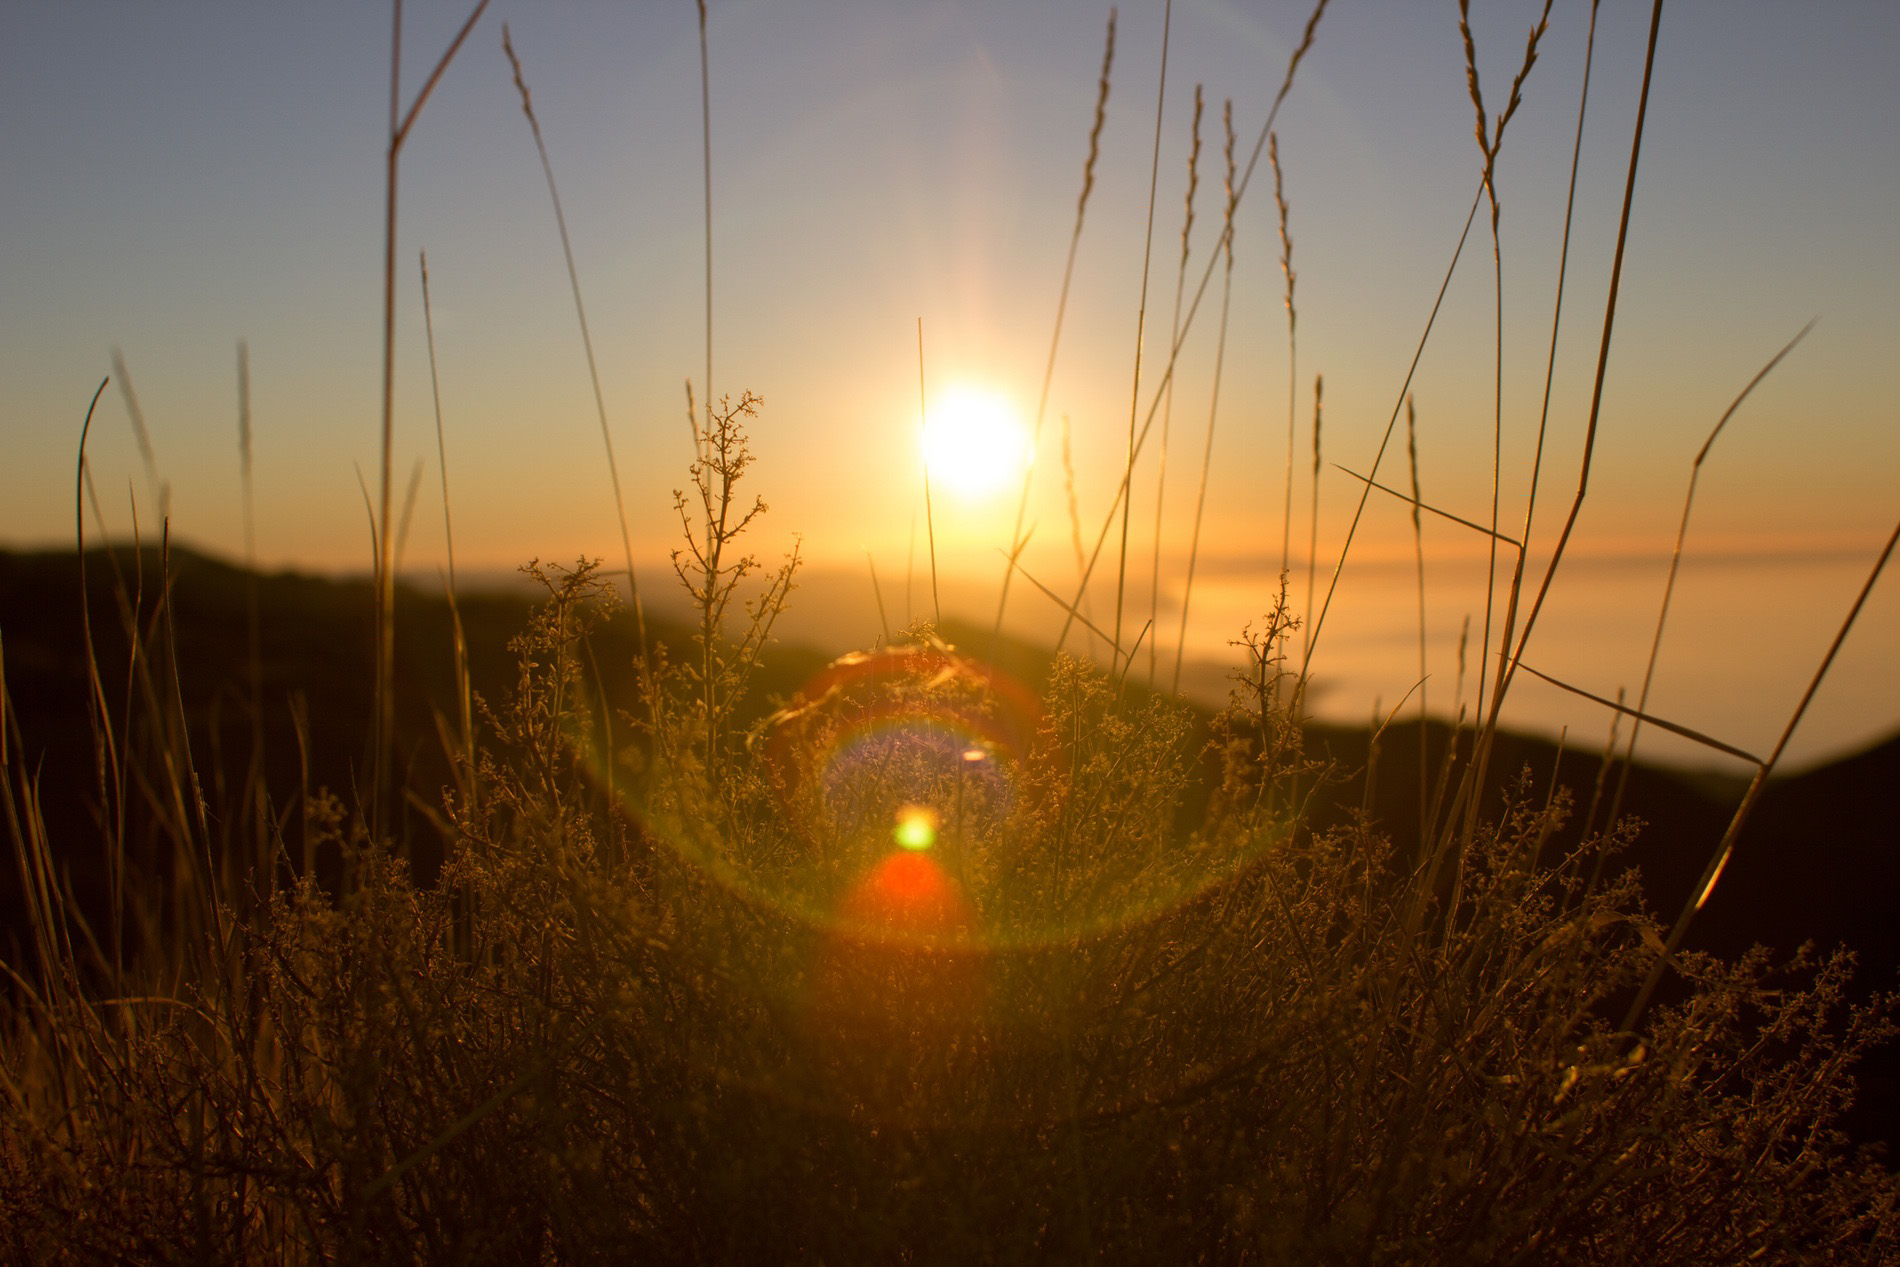
nature, grass, horizon, light, sun, sunrise, sunset, sunlight, morning, dawn, dusk, evening, reflection, lens flare, astronomical object, atmospheric phenomenon, grass family